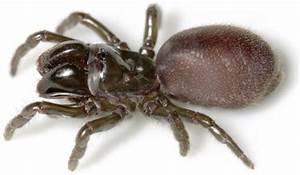
spider